Ontological argument

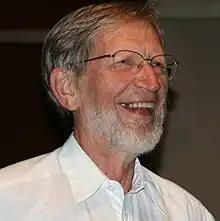
Alvin Plantinga criticized Malcolm's and Hartshorne's ontological arguments and proposed a variation of his own.

Gottfried Wilhelm Leibniz saw a problem with Descartes's ontological argument: that Descartes had not asserted the coherence of a "supremely perfect" being. He proposed that, unless the coherence of a supremely perfect being could be demonstrated, the ontological argument fails. Leibniz saw perfection as impossible to analyse; therefore, it would be impossible to demonstrate that all perfections are incompatible. He reasoned that all perfections can exist together in a single entity, and that Descartes's argument is still valid.